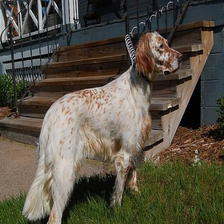
Species: dog
Breed: english setter